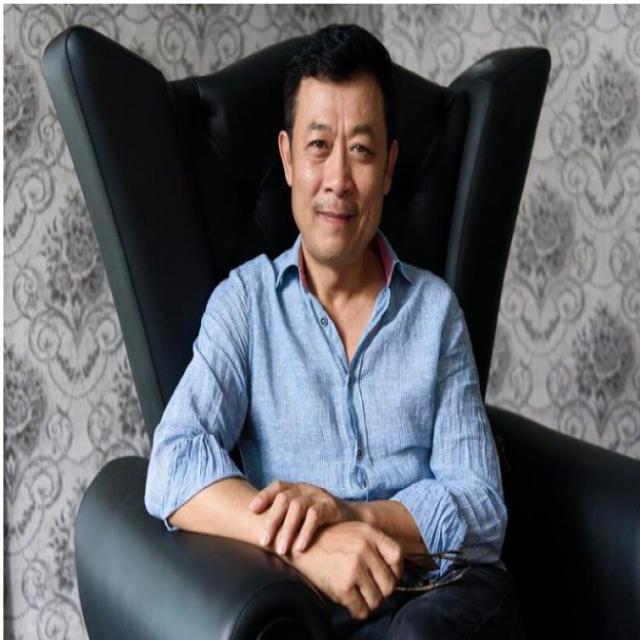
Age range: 65+